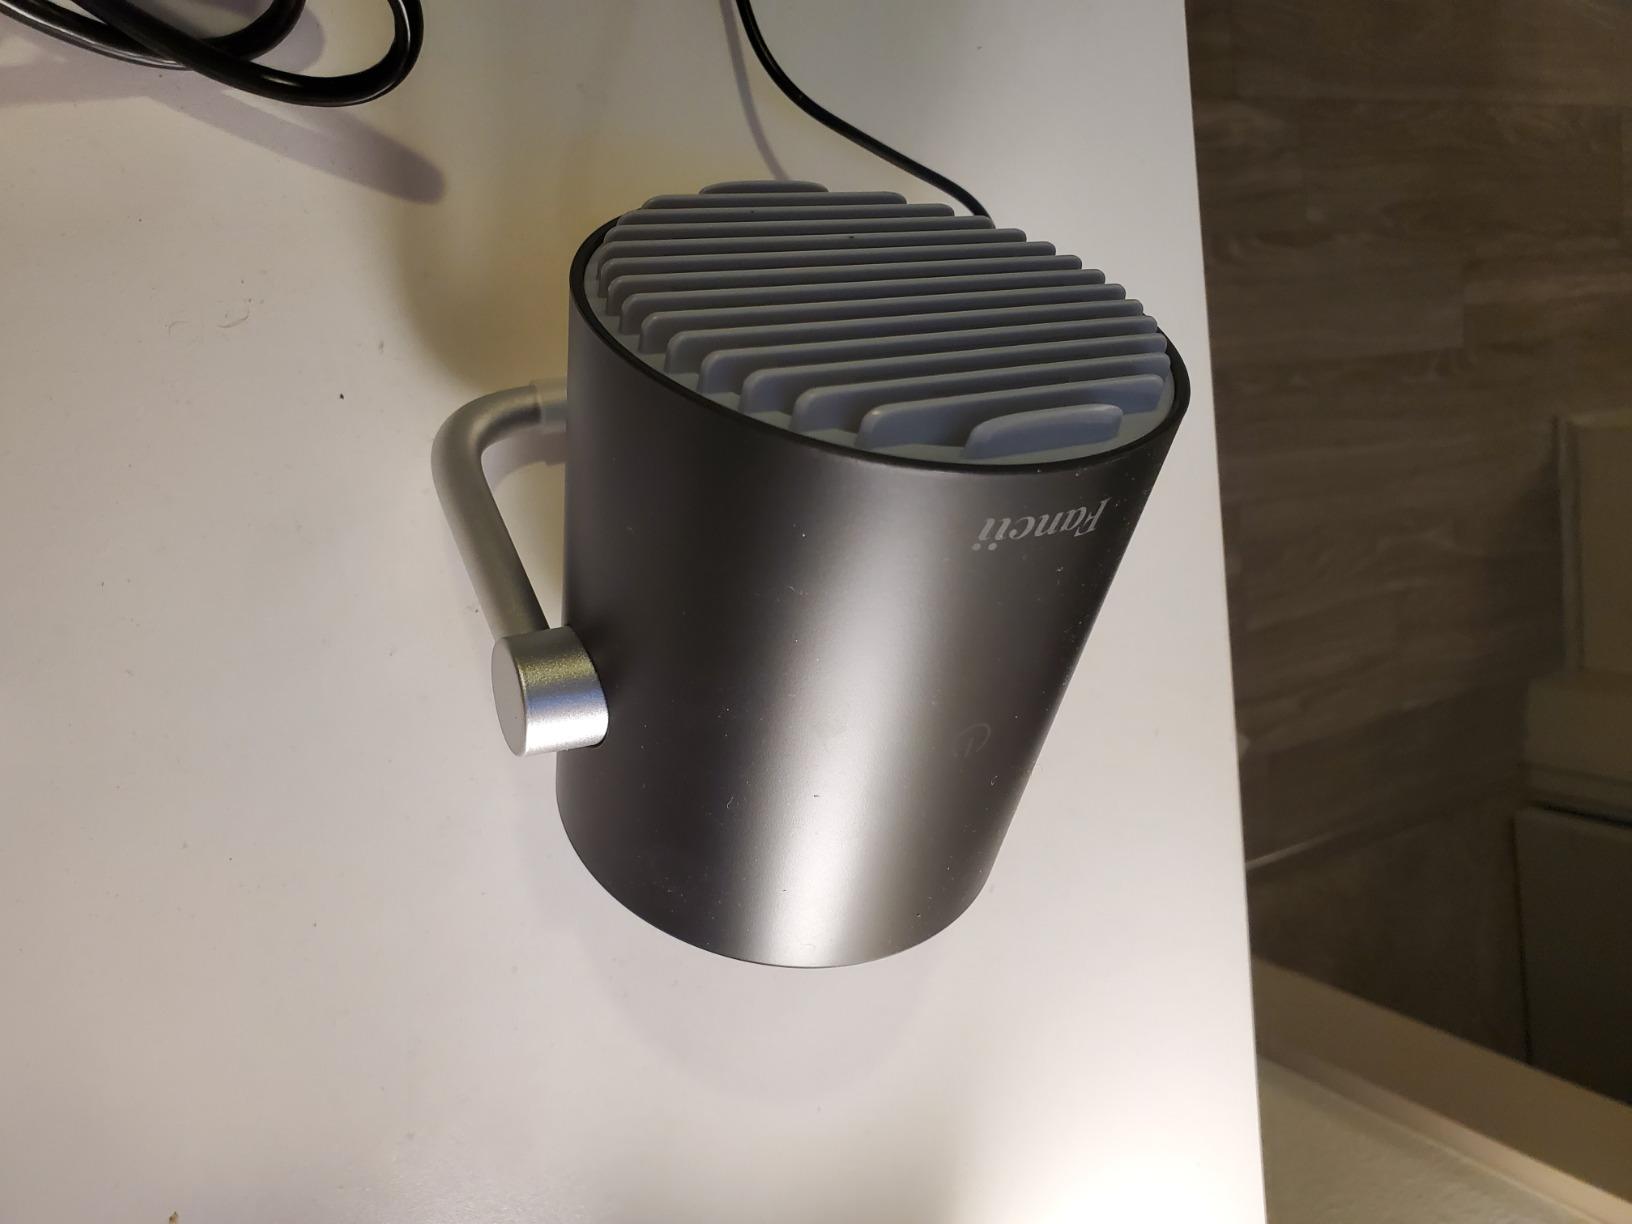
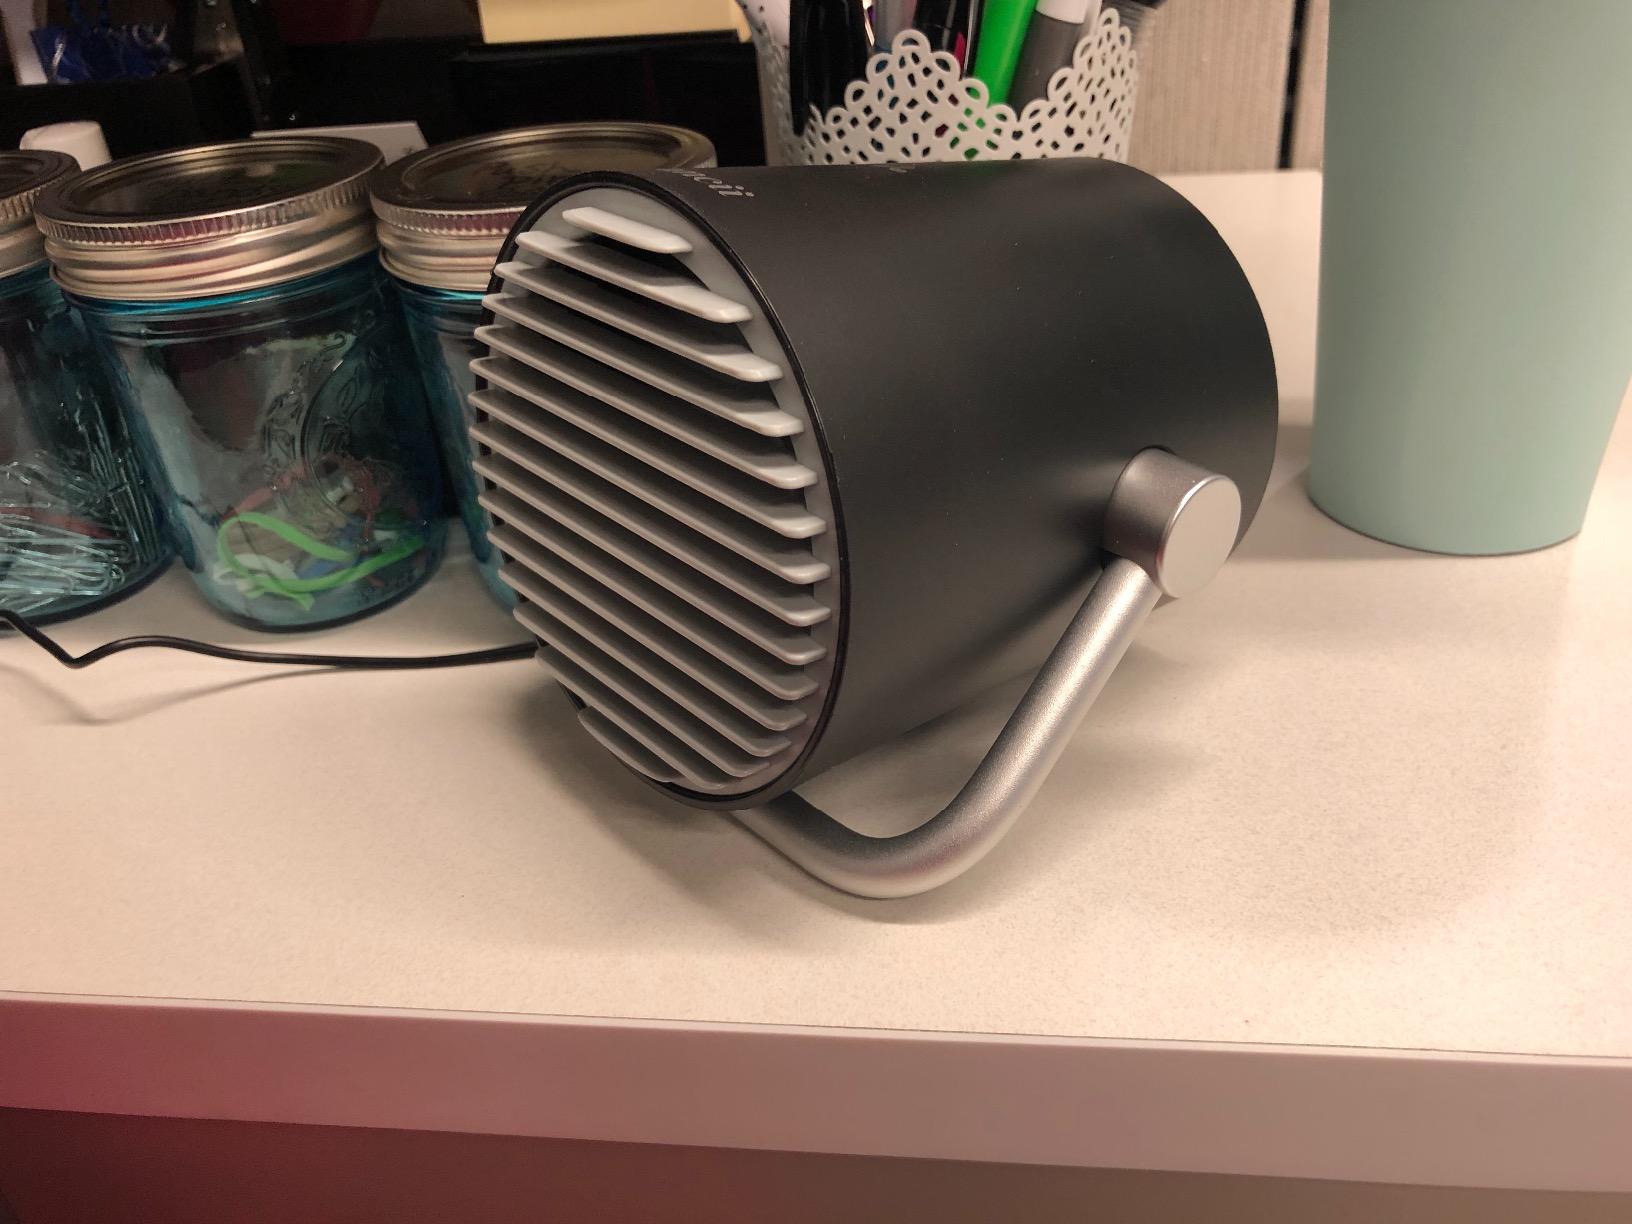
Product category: fan
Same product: yes